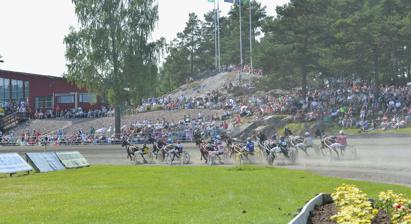
Building: Årjängstravet
Country: Sweden
Year built: 1936
Årjäng Big Sprinter Race Årjängstravet is a horse racing track for harness racing , located in Årjäng , Värmland County, Sweden. Årjängstravet is known as "the most beautiful harness racing course in Sweden". Årjängstravet arranges about 20 horse racing events in a year. History The course was built in 1936. Eight men transformed a mire to a fully usable kilometer harness racing course using shovels, wheelbarrows and 3-5 North Swedish horses; they completed the building of the track in ten weeks. The men behind the work were: Ossian Jonasson, Gunnar Jonasson, Reidar Jonasson, Cato Kristiansson, Ragnar Alfredsson, Sven Alfredsson, Tyko Kylén and Georg Nilsson. The premier use of the racetrack was on 30 September, in the same year. Major events Årjäng Big Sprinter Race. References ^ "Årjängstravet | Sveriges vackraste travbana" . www.arjangstravet.se (in Swedish) . ^ Magnusson, Per O (1986). Från istrav till v65 . Årjäng: A. Svanqvist & son, Årjäng. p. 20. 59°23′26.99″N 12°9′38.02″E / 59.3908306°N 12.1605611°E / 59.3908306; 12.1605611